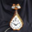
Label: clock